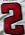
Number: 2